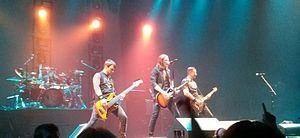
Alter Bridge est un groupe de rock américain, originaire d'Orlando, en Floride. Il est composé de trois anciens membres de Creed : Mark Tremonti à la guitare, Brian Marshall à la basse et Scott Phillips à la batterie. Au chant, c’est Myles Kennedy qui tient le micro, dans un style plus proche de Chris Cornell que de Scott Stapp.